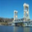
Label: bridge